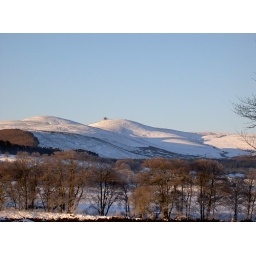
View from my bedroom window at my parents house in Scotland. Feb 04